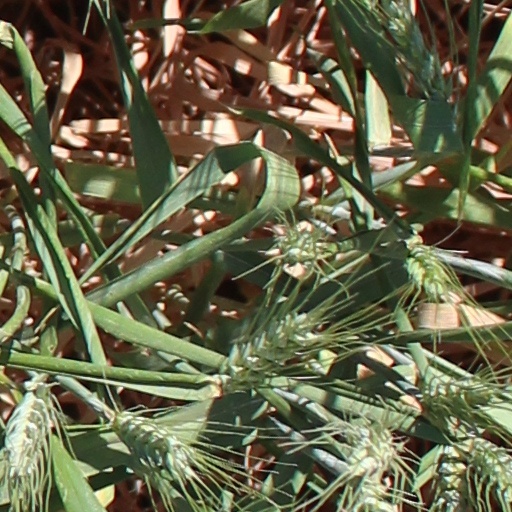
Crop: wheat